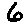
Label: 6